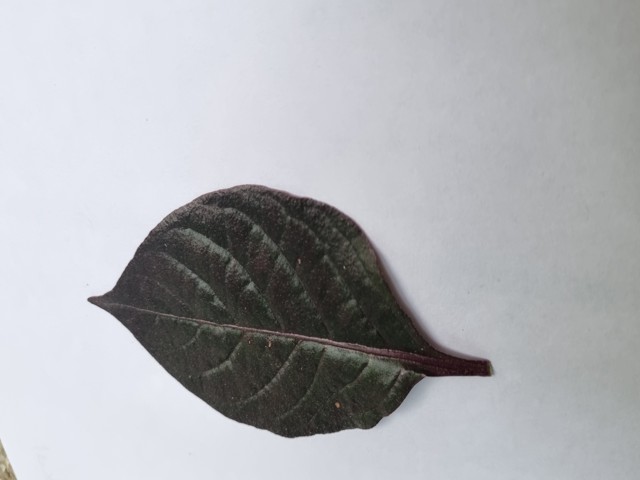
Plant: kalochitra